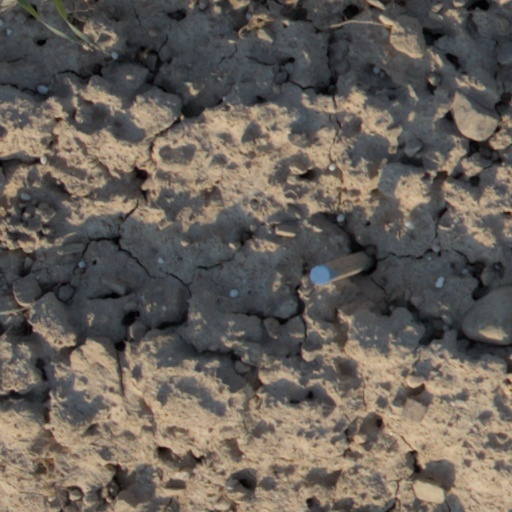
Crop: wheat